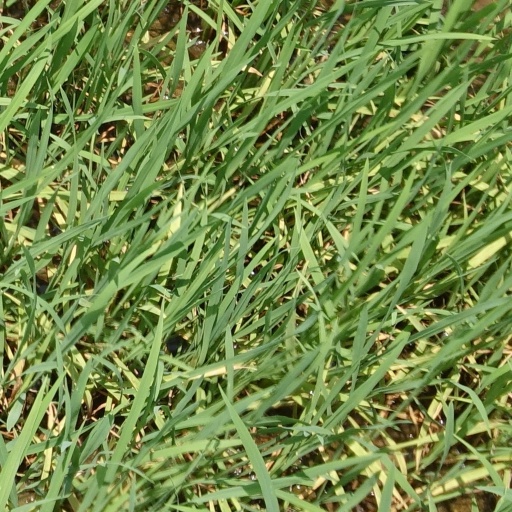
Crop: rice